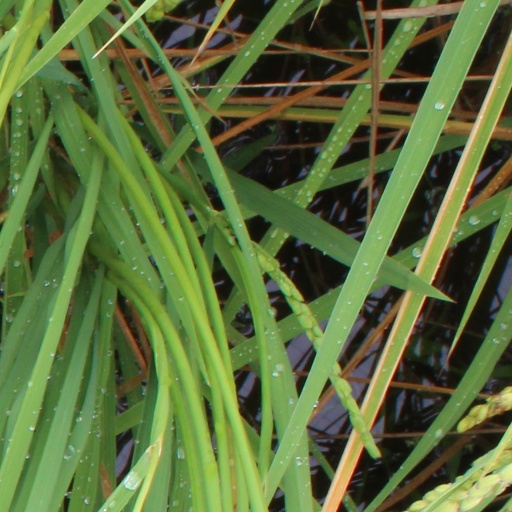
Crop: rice